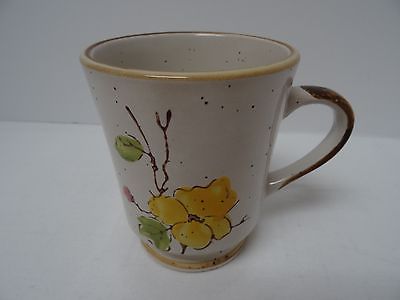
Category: mug